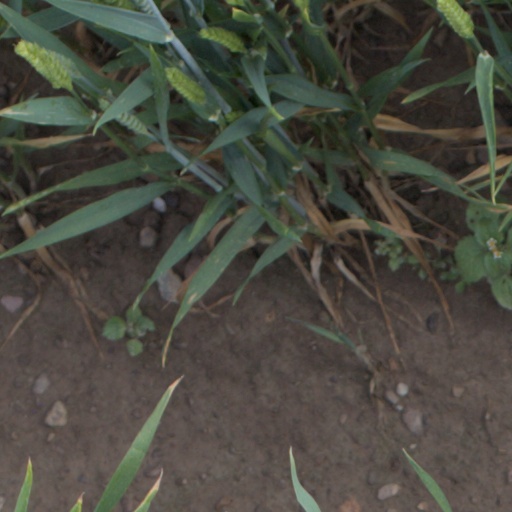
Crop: wheat